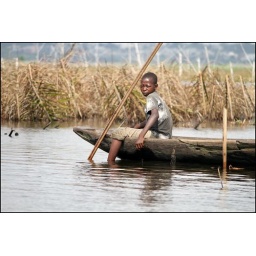
A boy sits in his boat on the waters of Lake Nokoue in Benin.